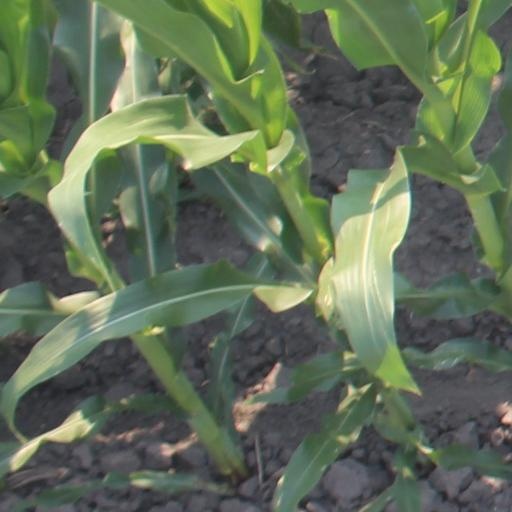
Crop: maize; corn